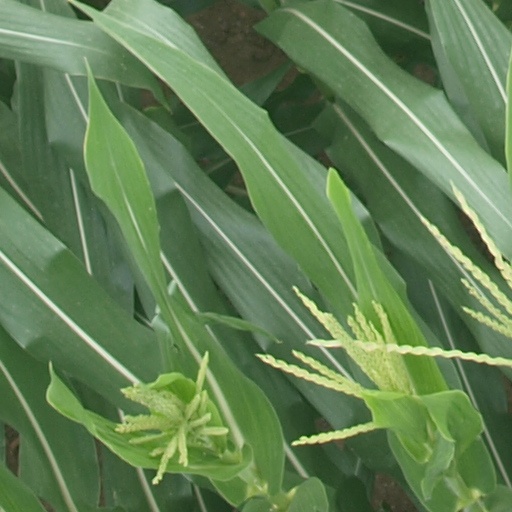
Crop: maize; corn